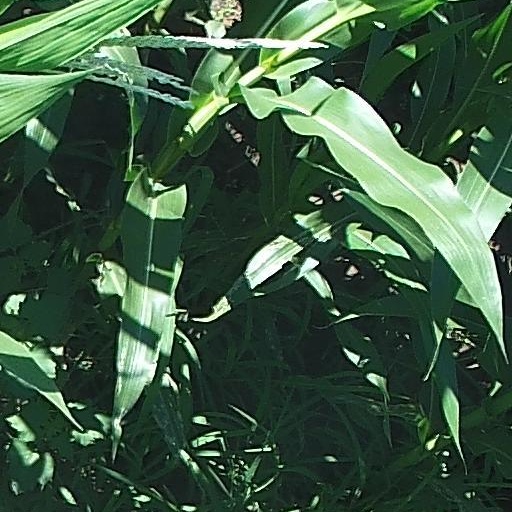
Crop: maize; corn